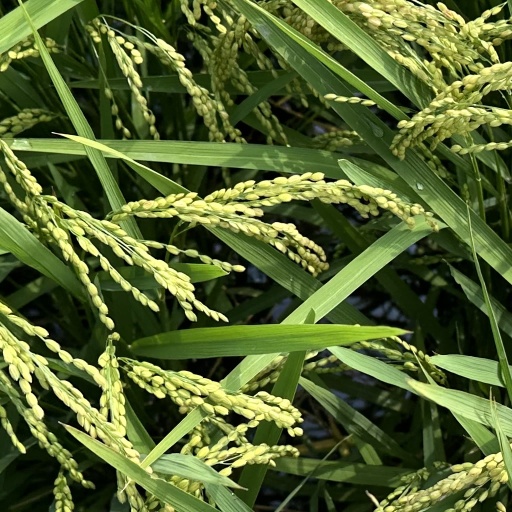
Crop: rice